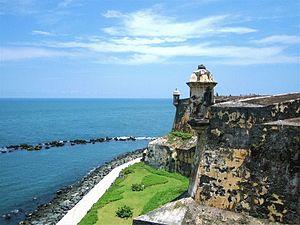
Le Château de San Pedro de la Roca, aussi familièrement appelé Castillo del Morro, est une forteresse sur la côte de Santiago de Cuba à Cuba. Il se situe à 10 km du centre-ville de Santiago et surplombe la baie.